Musée du Berry

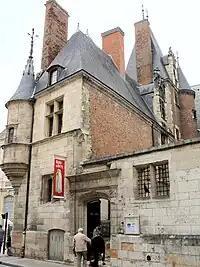
The Musée du Berry at the Hôtel Cujas

The Musée du Berry is a museum in Bourges, France. Its collection was founded by Claude-Denis Mater in 1834. At first, the museum was housed in part of the Palais Jacques-Cœur, and later in what is now the Hôtel d'Angleterre on rue Jacques Cœur. In 1891, it moved to its present home in the Hôtel Cujas. It was renamed the Musée du Berry in 1912.